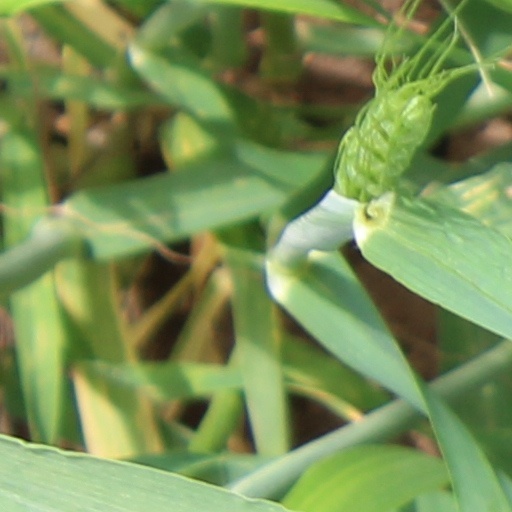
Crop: wheat